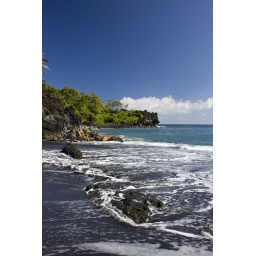
Black sand beach near Hana, Maui